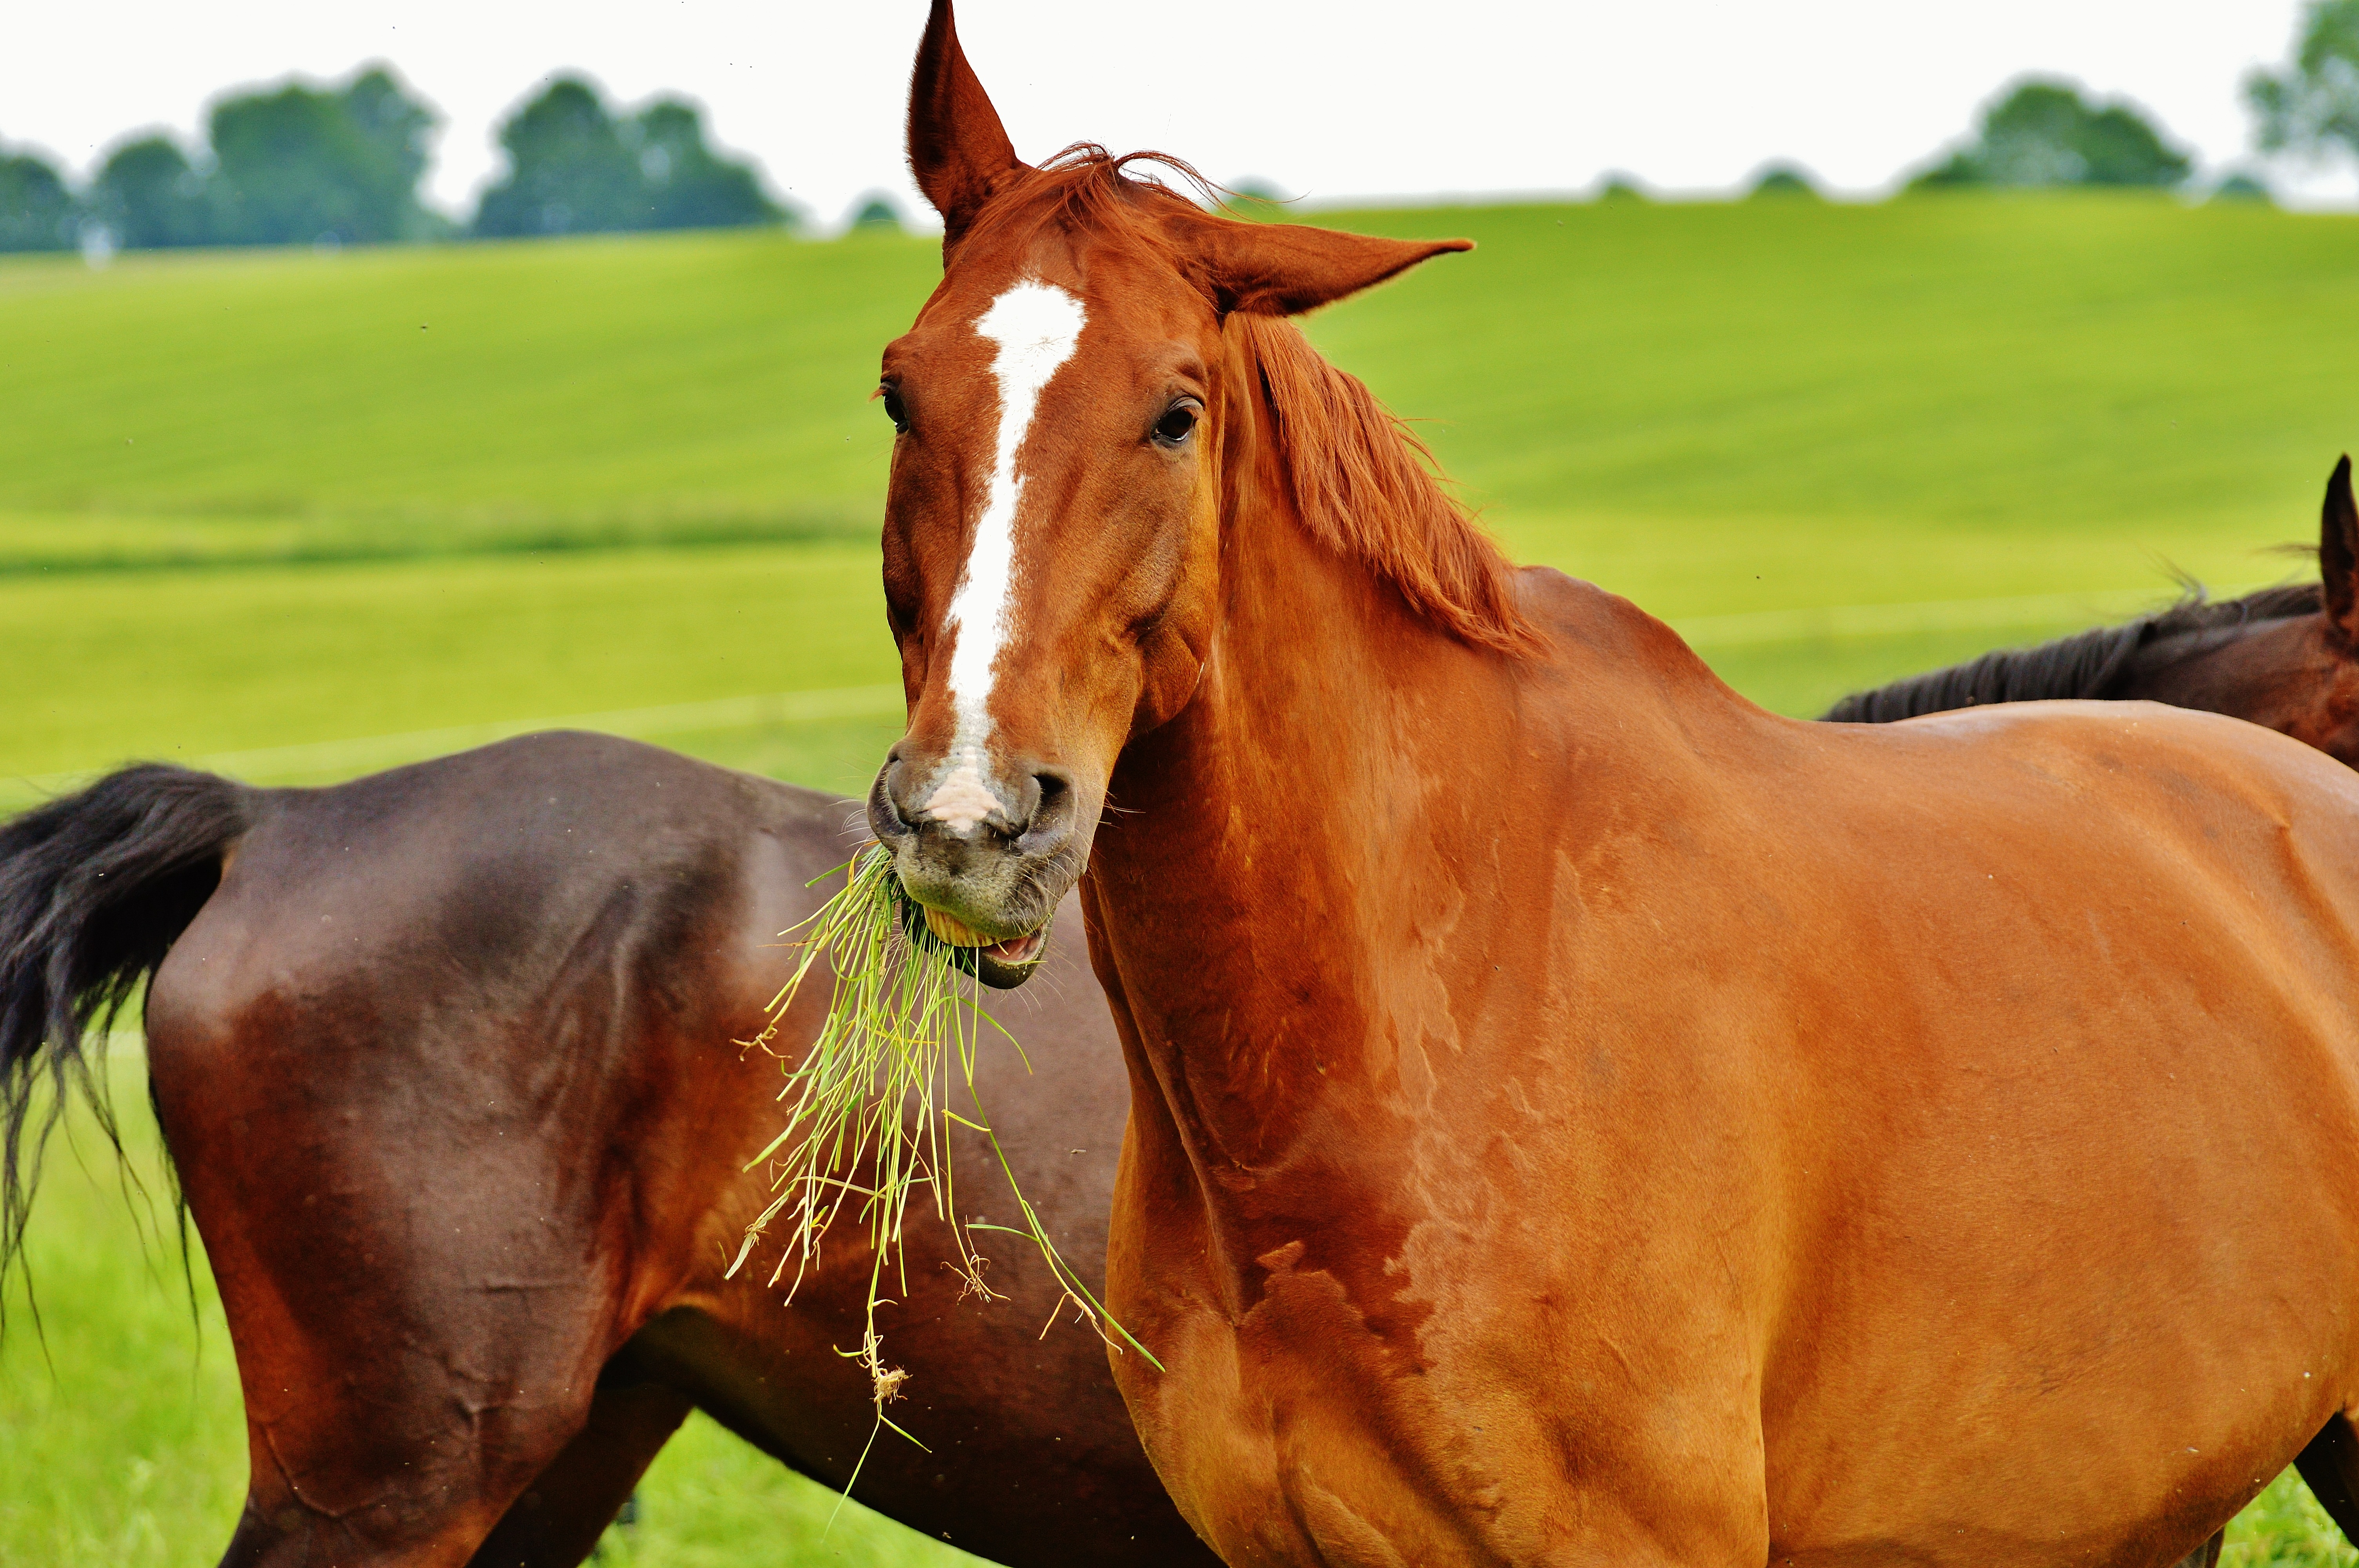
nature, grass, meadow, play, green, pasture, horse, brown, mammal, stallion, mane, eat, fauna, graze, paddock, horses, vertebrate, mare, jockey, coupling, foal, for two, romp, horse like mammal, mustang horse, animal sports